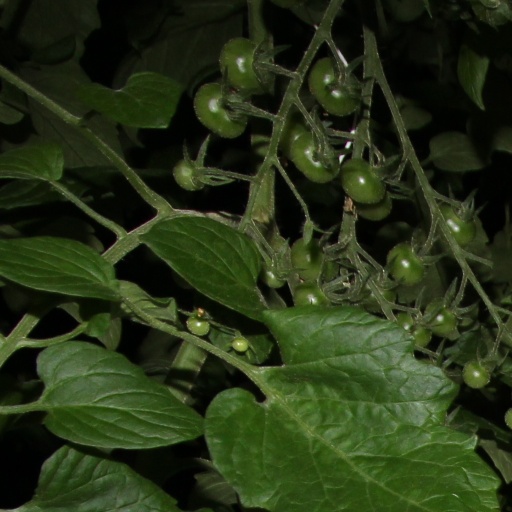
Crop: tomato